Combined sewer

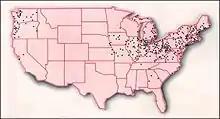
Most of the US combined sewer systems are in the Northeast and Great Lakes regions, and the Pacific Northwest.

About 860 communities in the US have combined sewer systems, serving about 40million people. Pollutants from CSO discharges can include bacteria and other pathogens, toxic chemicals, and debris. These pollutants have also been linked with antimicrobial resistance, posing serious public health concerns. The U.S. Environmental Protection Agency (EPA) issued a policy in 1994 requiring municipalities to make improvements to reduce or eliminate CSO-related pollution problems. The policy is implemented through the National Pollutant Discharge Elimination System (NPDES) permit program. The policy defined water quality parameters for the safety of an ecosystem; it allowed for action that are site specific to control CSOs in most practical way for community; it made sure the CSO control is not beyond a community's budget; and allowed water quality parameters to be flexible, based upon the site specific conditions. The "CSO Control Policy" required all publicly owned treatment works to have "nine minimum controls" in place by January 1, 1997, in order to decrease the effects of sewage overflow by making small improvements in existing processes. In 2000 Congress amended the Clean Water Act to require the municipalities to comply with the EPA policy.